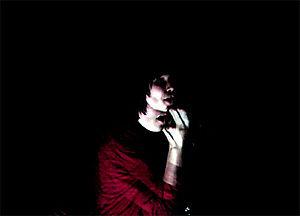
Crystal Castles est un groupe Canadien de musique électronique formé en 2006 à Toronto dans l'Ontario et fondé par Ethan Kath et Alice Glass. Les membres actuels sont Ethan Kath et Edith Frances.